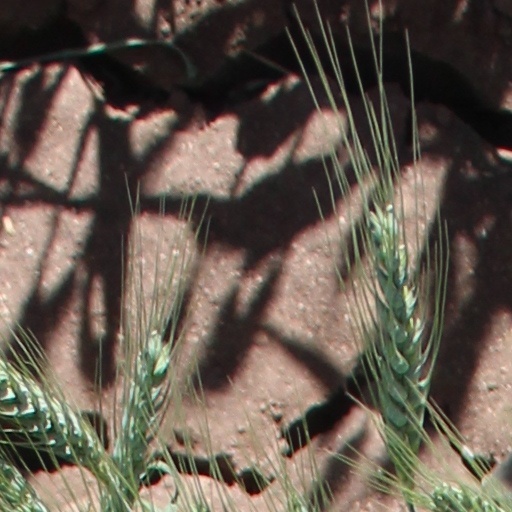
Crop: wheat